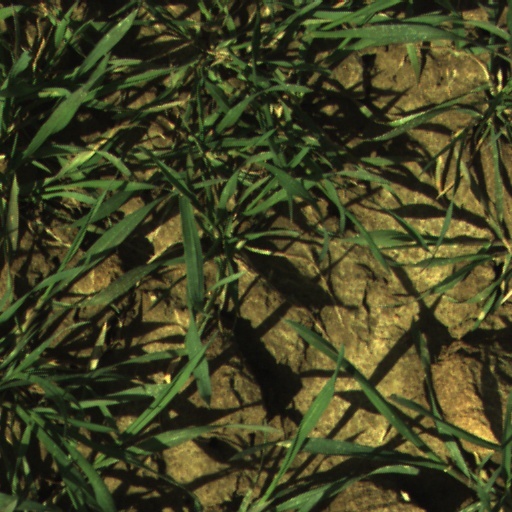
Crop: wheat